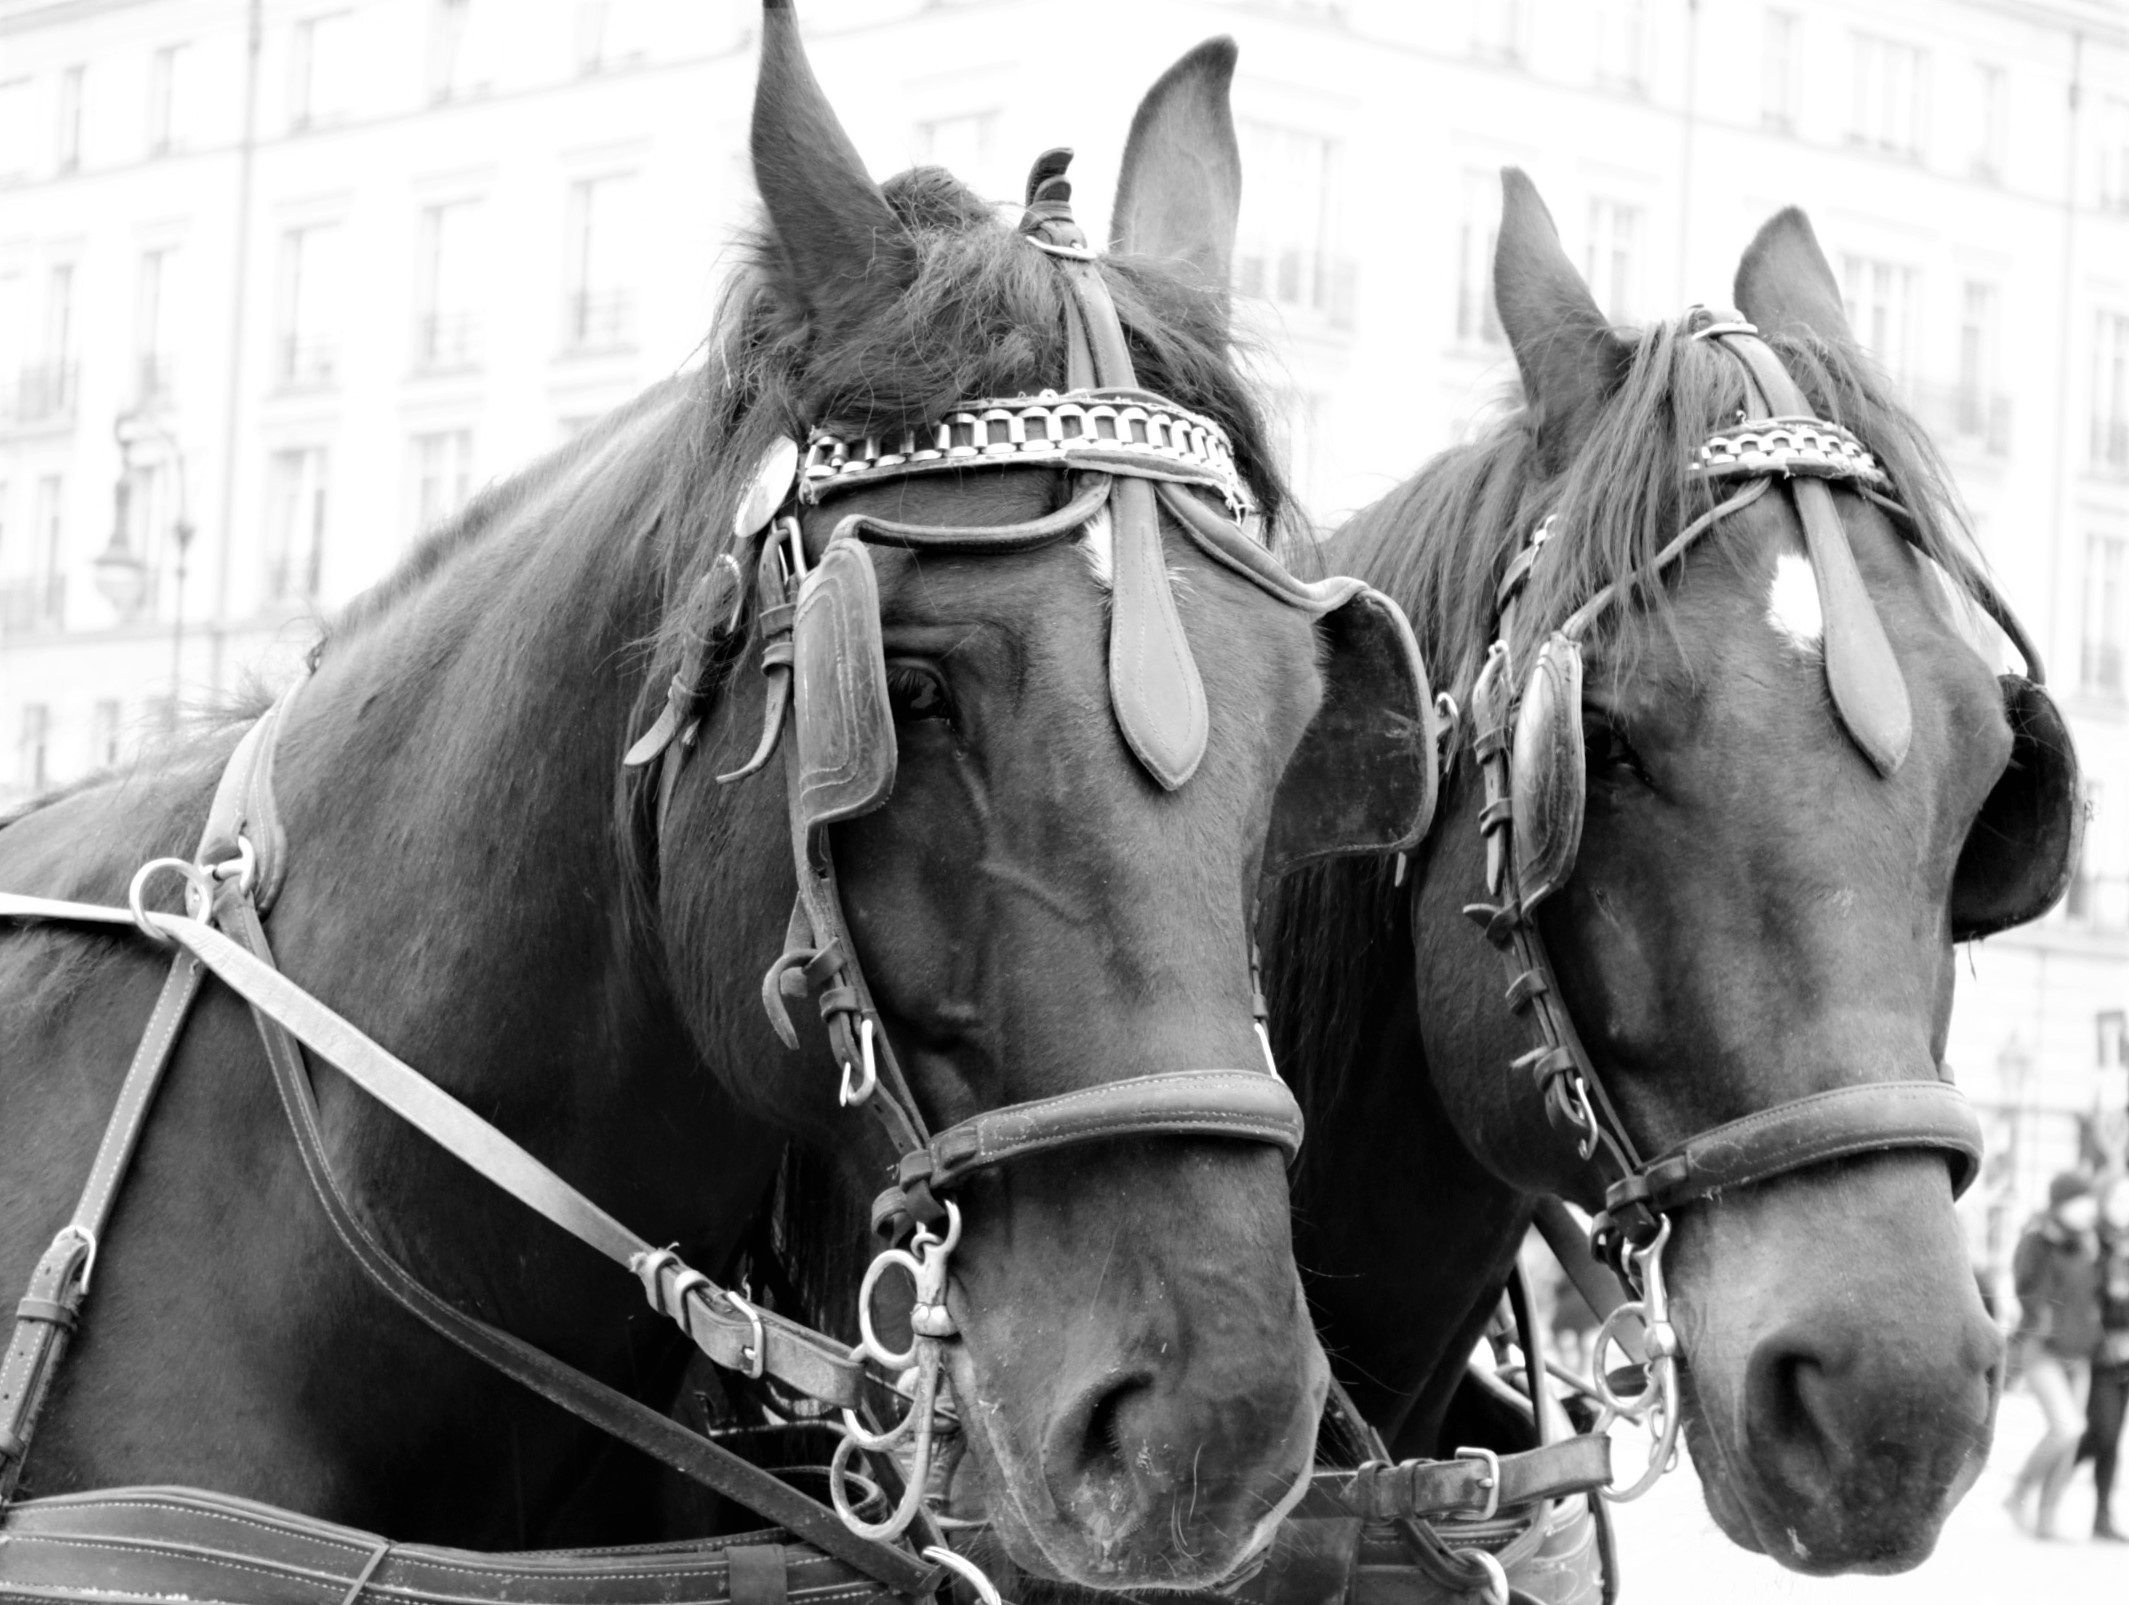
black and white, horse, rein, stallion, mane, monochrome, tourism, tableware, bridle, horses, mare, jockey, halter, pack animal, horse heads, monochrome photography, blinkers, horse like mammal, horse harness, horse tack